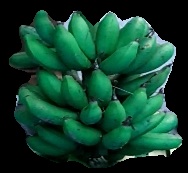
Variety: rasbale
Grade: grade3